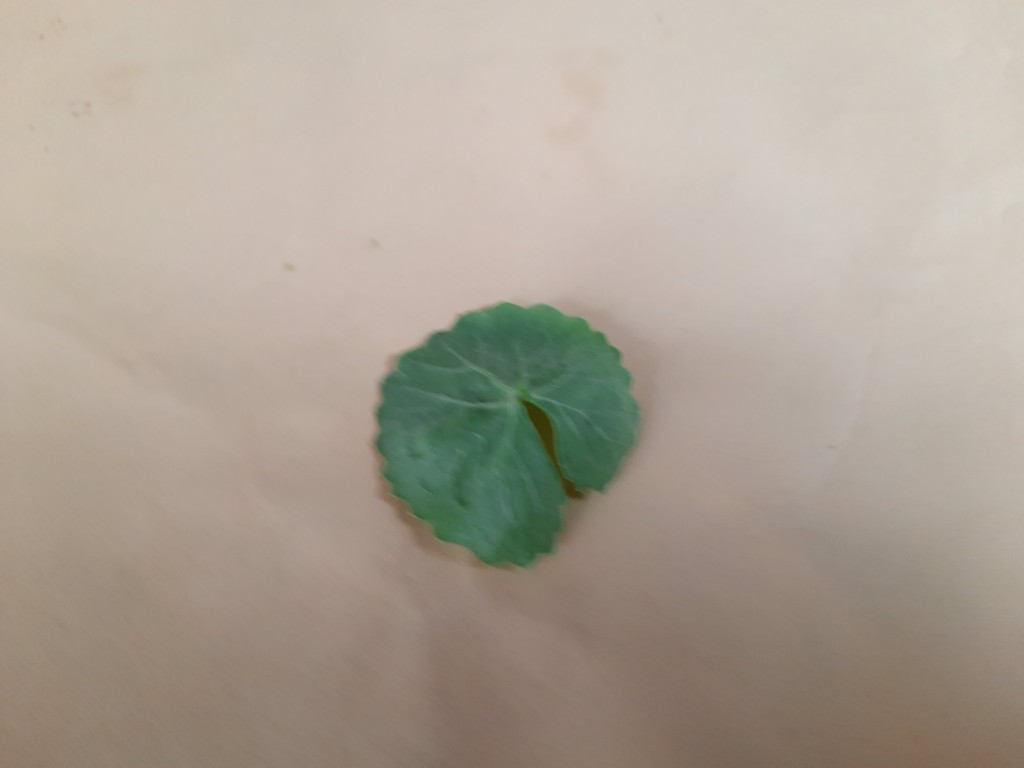
Label: Healthy